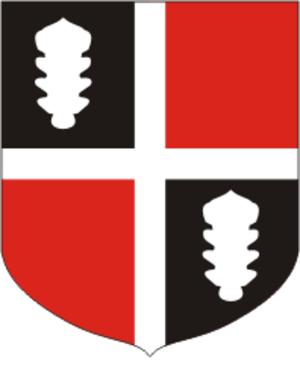
La commune de Rae est une commune rurale estonienne de la région d'Harju. Elle s'étend sur une superficie de 206,7 km² et sa population est de 13 579 habitants. Son chef-lieu administratif est Jüri.